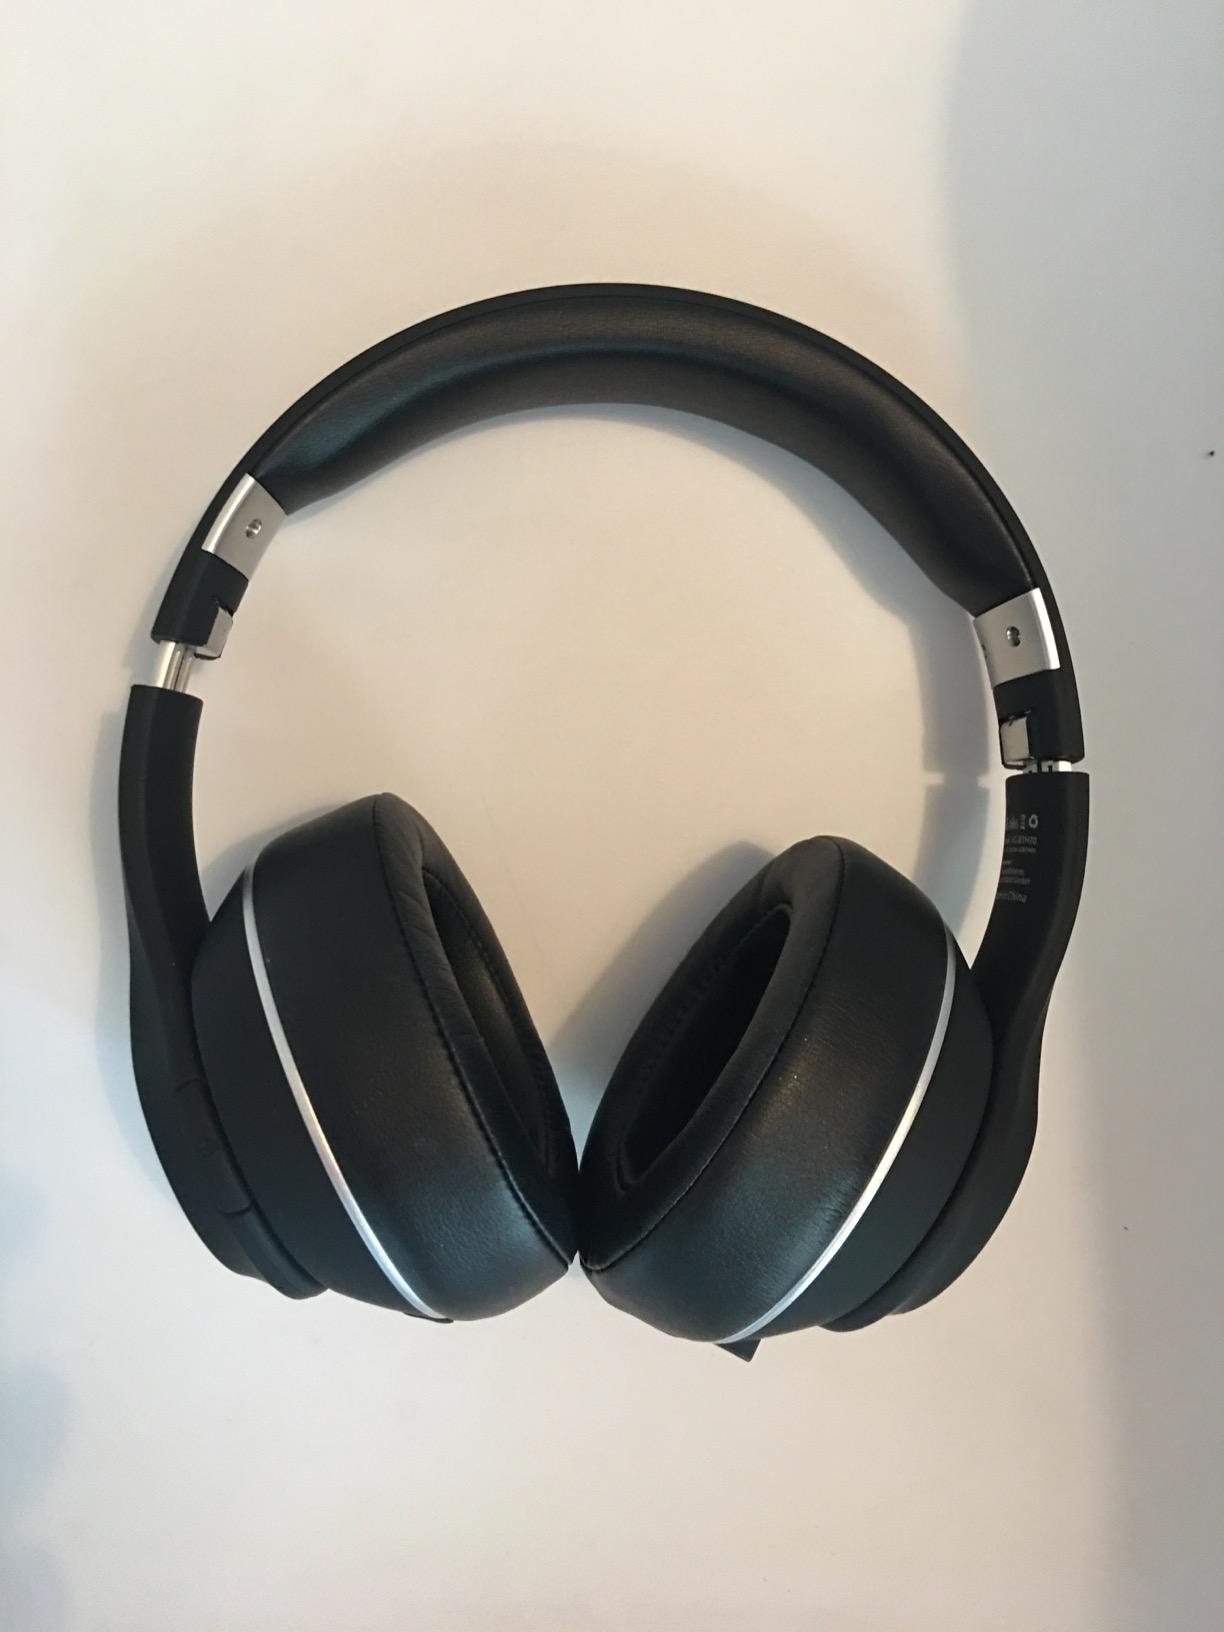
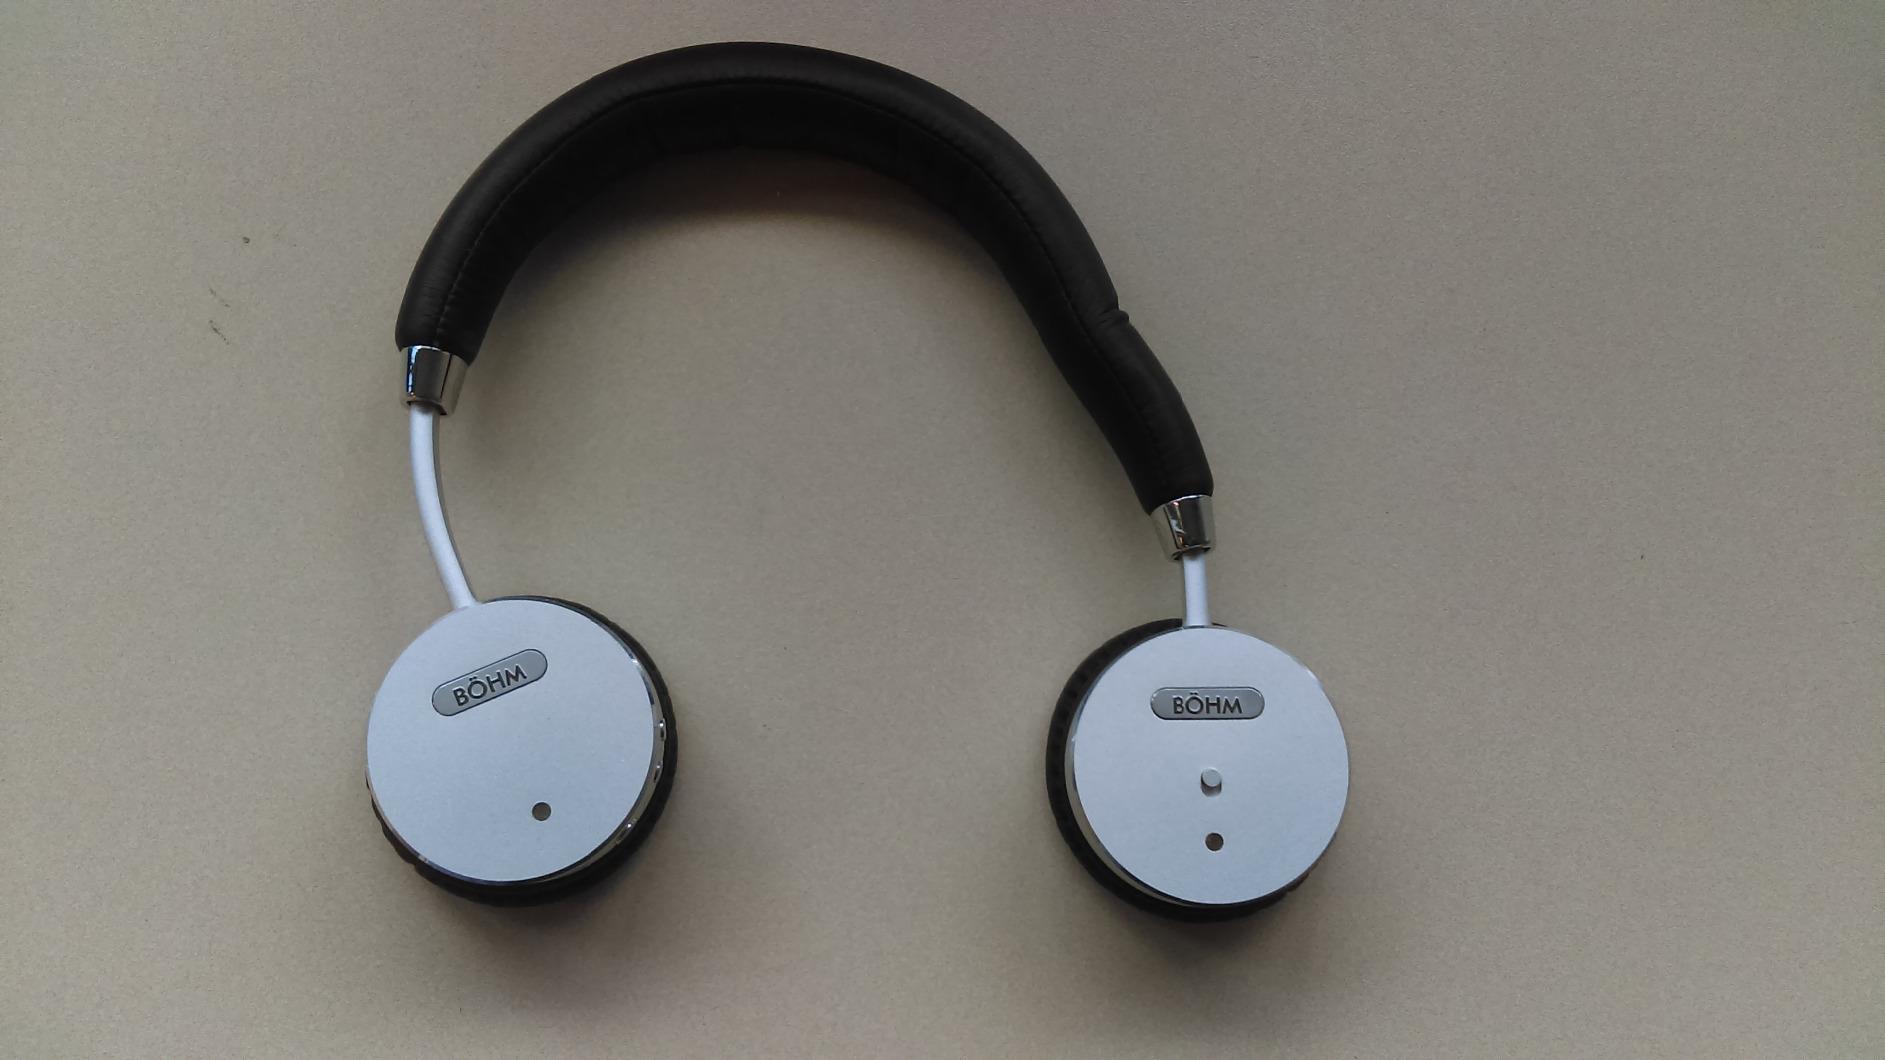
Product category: headphones
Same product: no